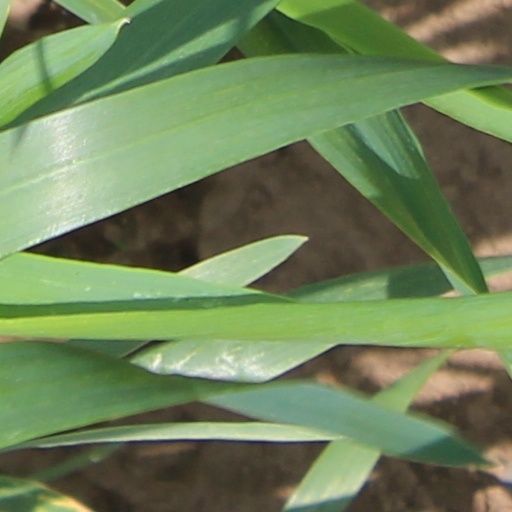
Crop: wheat